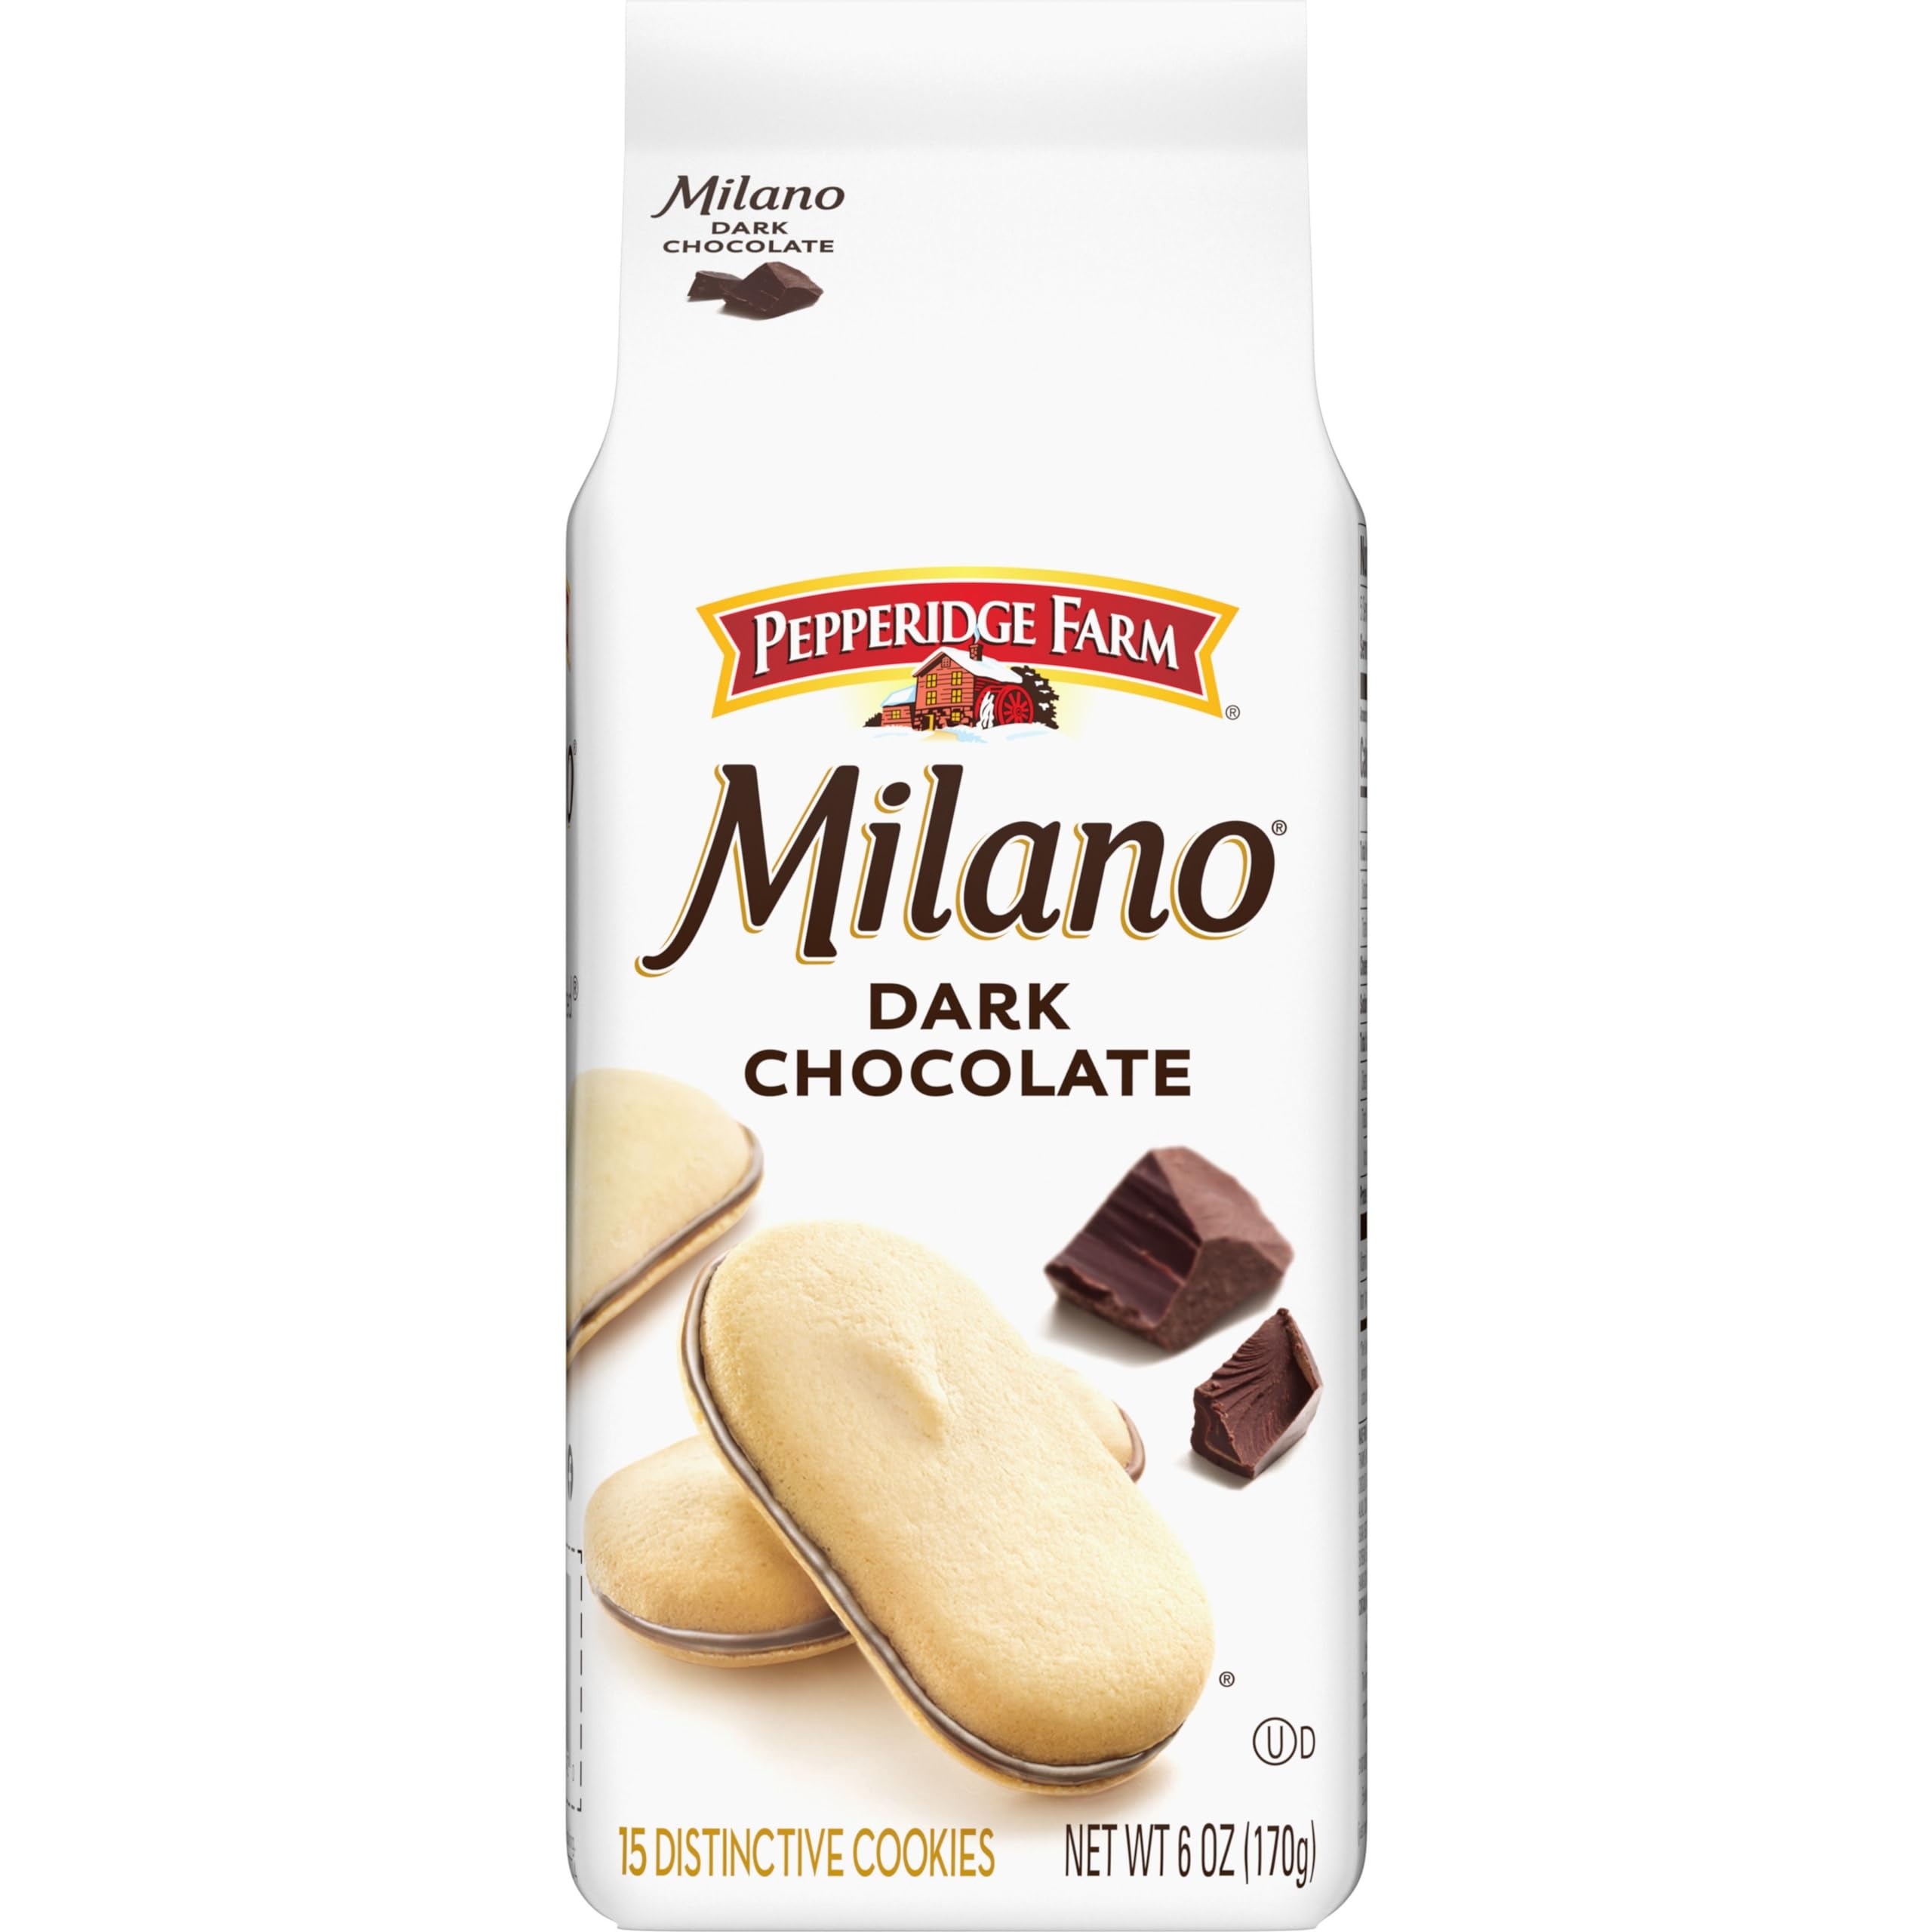
Item Name: Pepperidge Farm Milano Dark Chocolate Cookies, 6 OZ Bag (15 Cookies) (Pack of 24)
Bullet Point 1: DARK CHOCOLATE MILANO COOKIES: Pepperidge Farm Milano Dark Chocolate Cookies feature rich, luxurious dark chocolate between two crisp baked cookies
Bullet Point 2: ELEVATE ANY MOMENT: Delicate, sweet and oh so indulgent, Pepperidge Farm Milano Cookies are a European-inspired classic that elevates any moment
Bullet Point 3: PERFECT PAIRINGS: Enjoy them with a cup of coffee or tea in the afternoon, or pair them with a glass of wine after dinner
Bullet Point 4: 15 COOKIES: Each 6-ounce bag contains 15 cookies and is perfect for sharing or stashing in your pantry to satisfy your cravings for sweets
Bullet Point 5: GREAT FOR DECORATING: These elegant sandwich cookies are fun to decorate for holidays and other special occasions
Value: 144.0
Unit: Ounce

Price: 4.29